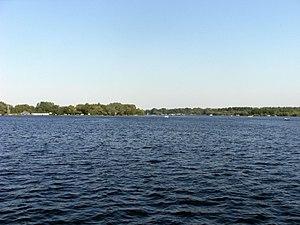
L’Amsterdamse Bos, parfois francisé en bois d'Amsterdam, est une forêt néerlandaise située au sud-ouest d’Amsterdam, principalement dans la commune d'Amstelveen. Visitée annuellement par 4,5 millions de personnes, elle a une surface environ équivalente à celle de trois fois le Central Park de New York. Le mémorial national en l'honneur des victimes du camp de concentration de Dachau est installé dans le domaine peu après la Seconde Guerre mondiale.